Cadland

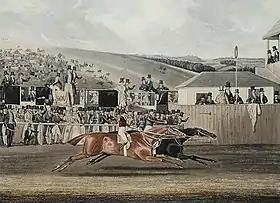
Cadland beats The Colonel in the deciding heat of the 1828 Derby as depicted in an aquatint by James Pollard.

At Epsom on 15 May, Cadland started the 4/1 second favourite for the Derby in a field of fifteen runners. The Colonel, one of the leading two-year-olds of the previous season when he had easily beaten Lepanto, was made favourite at 7/2. The Colonel was trained in Yorkshire by John Scott and ridden by his brother Bill, while Cadland was ridden by his usual jockey James "Jem" Robinson. After two false starts, the race got under way with Robinson immediately sending Cadland into the lead. He set a strong pace and by the turn into the straight at Tattenham Corner, The Colonel, Zinganee, Alcaston and Omen were the only other horses left in contention. In the straight the race became a match between the first and second favourites who ran side by side throughout the final quarter mile. A furlong from the finish The Colonel gained a slight advantage, but Cadland rallied and the two colts crossed the line together. After a short delay the judge declared a dead-heat. According to the rules of the day, such a result required the horses to run again over the same course unless both of the owners agreed to divide the prize money. The Colonel's owner, Mr Petrie, declared that he had no intention of dividing and so the deciding heat took place after the next race. A description of the day in "The Sporting Oracle" claims the mood was one of "concentrated and absolutely astounding excitement". For the rematch, The Colonel started a slight favourite, with the view being taken that his stamina and "stouter" pedigree would be decisive. Some observers, however, noticed that Bill Scott was "nervous almost to the point of agitation" at the prospect of taking on Robinson, who was known for his excellence in closely run races. Robinson himself, by contrast, appeared calm and collected, pausing for a pinch of snuff before mounting for the rematch. Once again Cadland made the early running before The Colonel moved up to challenge him in the straight. On this occasion, however, the Northern horse was unable to get to the lead and Cadland maintained a narrow advantage throughout the closing stages to win by a margin reported as either a neck or half a length. The Sporting Magazine commented that "Such a Derby was never before seen and possibly never will again", while the racing historian John Orton claimed that "Two finer races were never before seen".